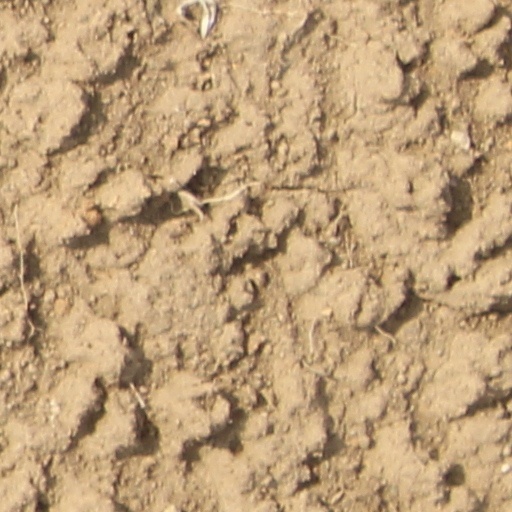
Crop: wheat